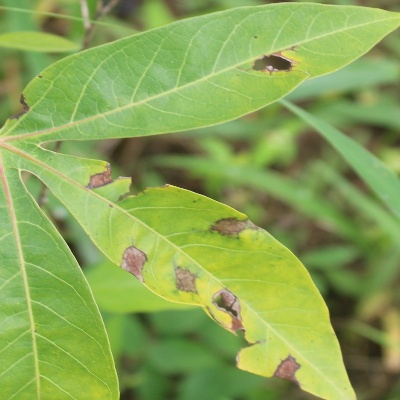
Crop: Cassava
Condition: brown spot